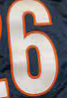
Number: 6